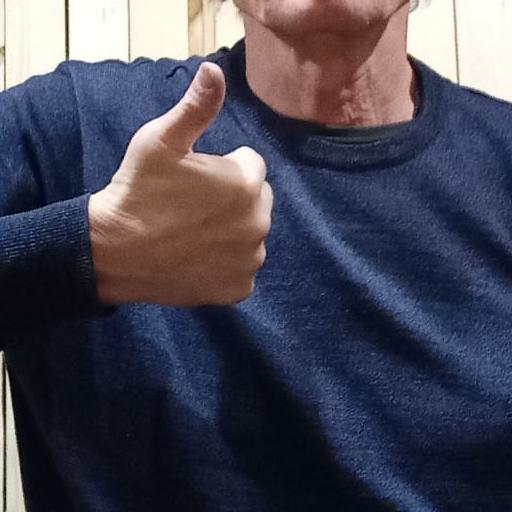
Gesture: like